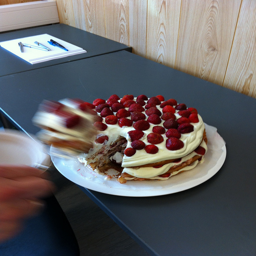
A plate that has a cake with strawberries on it.
Blurred action shot of a person removing a piece of cake from a round plate.
A cake that has a slice being taken out of it.
A person is getting a piece of cake with berries on it.
A person grabbing a slice of cake with strawberries on top.